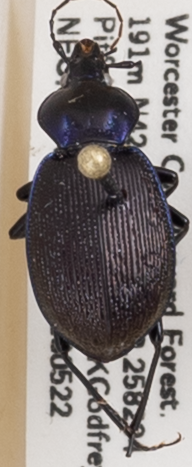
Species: Sphaeroderus stenostomus lecontei
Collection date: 2018-05-22
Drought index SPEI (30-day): -1.156
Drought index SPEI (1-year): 0.034
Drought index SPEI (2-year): -0.84